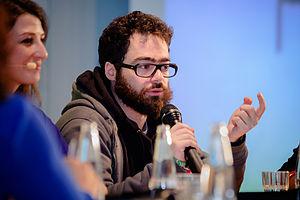
Jérémie Zimmermann au mois de mars 2013.
La Quadrature du Net est une association qui défend et promeut les droits et libertés de la population sur Internet fondée en 2008. Elle intervient dans les débats concernant la liberté d'expression, le droit d'auteur, la régulation du secteur des télécommunications, ou encore le respect de la vie privée sur Internet. En France, La Quadrature du Net s'est notamment fait connaître par sa forte opposition aux lois HADOPI et LOPPSI. À l'échelle européenne et mondiale, son action a porté en particulier sur le Paquet Télécom, le traité ACTA, et plus récemment sur les questions de filtrage d'Internet et de neutralité des réseaux.